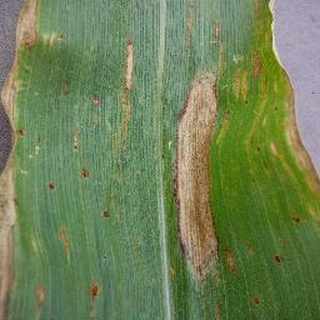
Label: corn_northern_leaf_blight